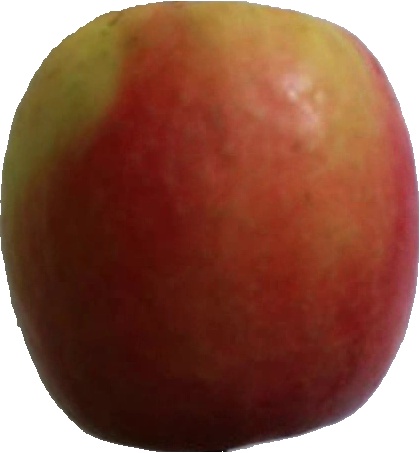
Label: apple_pink_lady_1